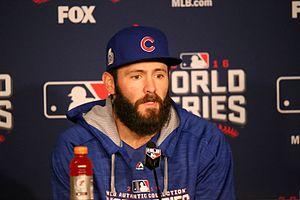
Jacob Joseph Arrieta est un lanceur droitier des Phillies de Philadelphie de la Ligue majeure de baseball.